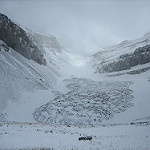
Scene: Outdoor